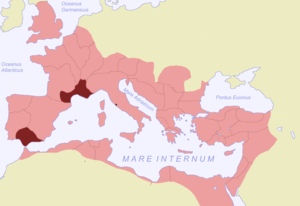
L'Empire romain avec la Bétique et la Narbonnaise en surlignées
Les frères Gnaeus Domitius Curvius, Lucanus et Tullus, sont des sénateurs et consulaires romains influents sous les règnes des Flaviens à Trajan. Ils sont à la tête d'une immense fortune. Marc Aurèle est leur arrière petit-fils. Les noms complets des deux frères sont Gnaeus Domitius Afer Titius Marcellus Curvius Lucanus et Gnaeus Domitius Afer Titius Marcellus Curvius Tullus. Ils sont les fils adoptifs du célèbre Gnaeus Domitius Afer, riche sénateur, brillant orateur et avocat.
Lucius Julius Ursus Servianus, ou Servien, né vers 46, peut-être sous le nom de Servius Julius Servianus, et mort en 136, est un homme politique et sénateur de l’Empire romain, figure publique importante sous les règnes des empereurs Domitien, Nerva, Trajan et Hadrien, proche de ces deux derniers, et trois fois consul en 90, 102 et 134.